Bioko

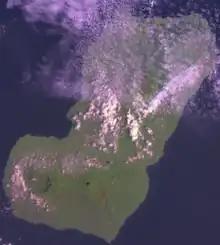
View of Bioko from satellite

Bioko (historically known as Fernando Pó) is an island of Equatorial Guinea. It is located south of the coast of Cameroon, and northwest of the northernmost part of mainland Equatorial Guinea. Malabo, on the north coast of the island, is the capital city of Equatorial Guinea. Bioko's population was 335,048 at the 2015 census and it covers an area of , making it the fourth largest island in Africa (after Madagascar, Socotra and Tenerife). The island is part of the Cameroon line of volcanoes and is located off the Cameroon coast, in the Bight of Biafra portion of the Gulf of Guinea. Its geology is volcanic; its highest peak is Pico Basile at .